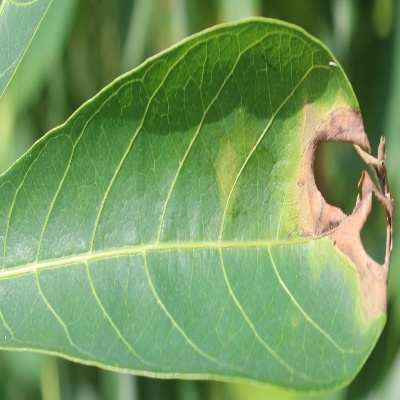
Crop: Cassava
Condition: bacterial blight